Andrew Walter

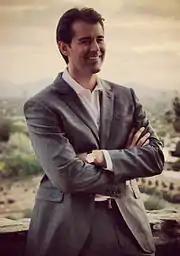
Walter in 2013

Andrew Scott Walter (born May 11, 1982) is an American former professional football player who was a quarterback in the National Football League (NFL). He played college football for the Arizona State Sun Devils and was selected by the Oakland Raiders in the third round of the 2005 NFL draft. He was also a member of the New England Patriots. After his playing career, he ran for office in the Arizona House of Representatives.